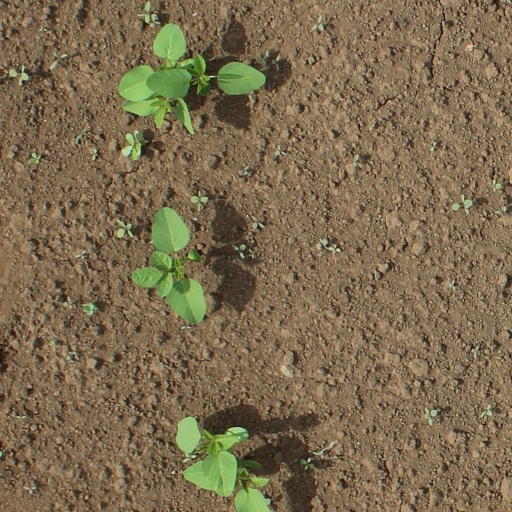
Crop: soybean